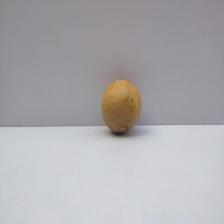
Size: Medium